Castles of Steel

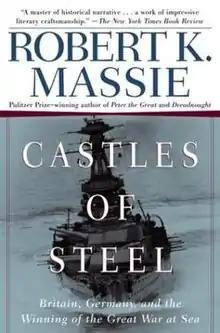

Castles of Steel: Britain, Germany, and the Winning of the Great War at Sea is a work of non-fiction by Pulitzer Prize-winner Robert K. Massie. It narrates the major naval actions of the First World War with an emphasis on those of the United Kingdom and Imperial Germany. The term "castles of steel" was coined by the British First Lord of the Admiralty Winston Churchill in reference to the large number of the Royal Navy's battleships he saw at Spithead in 1914.